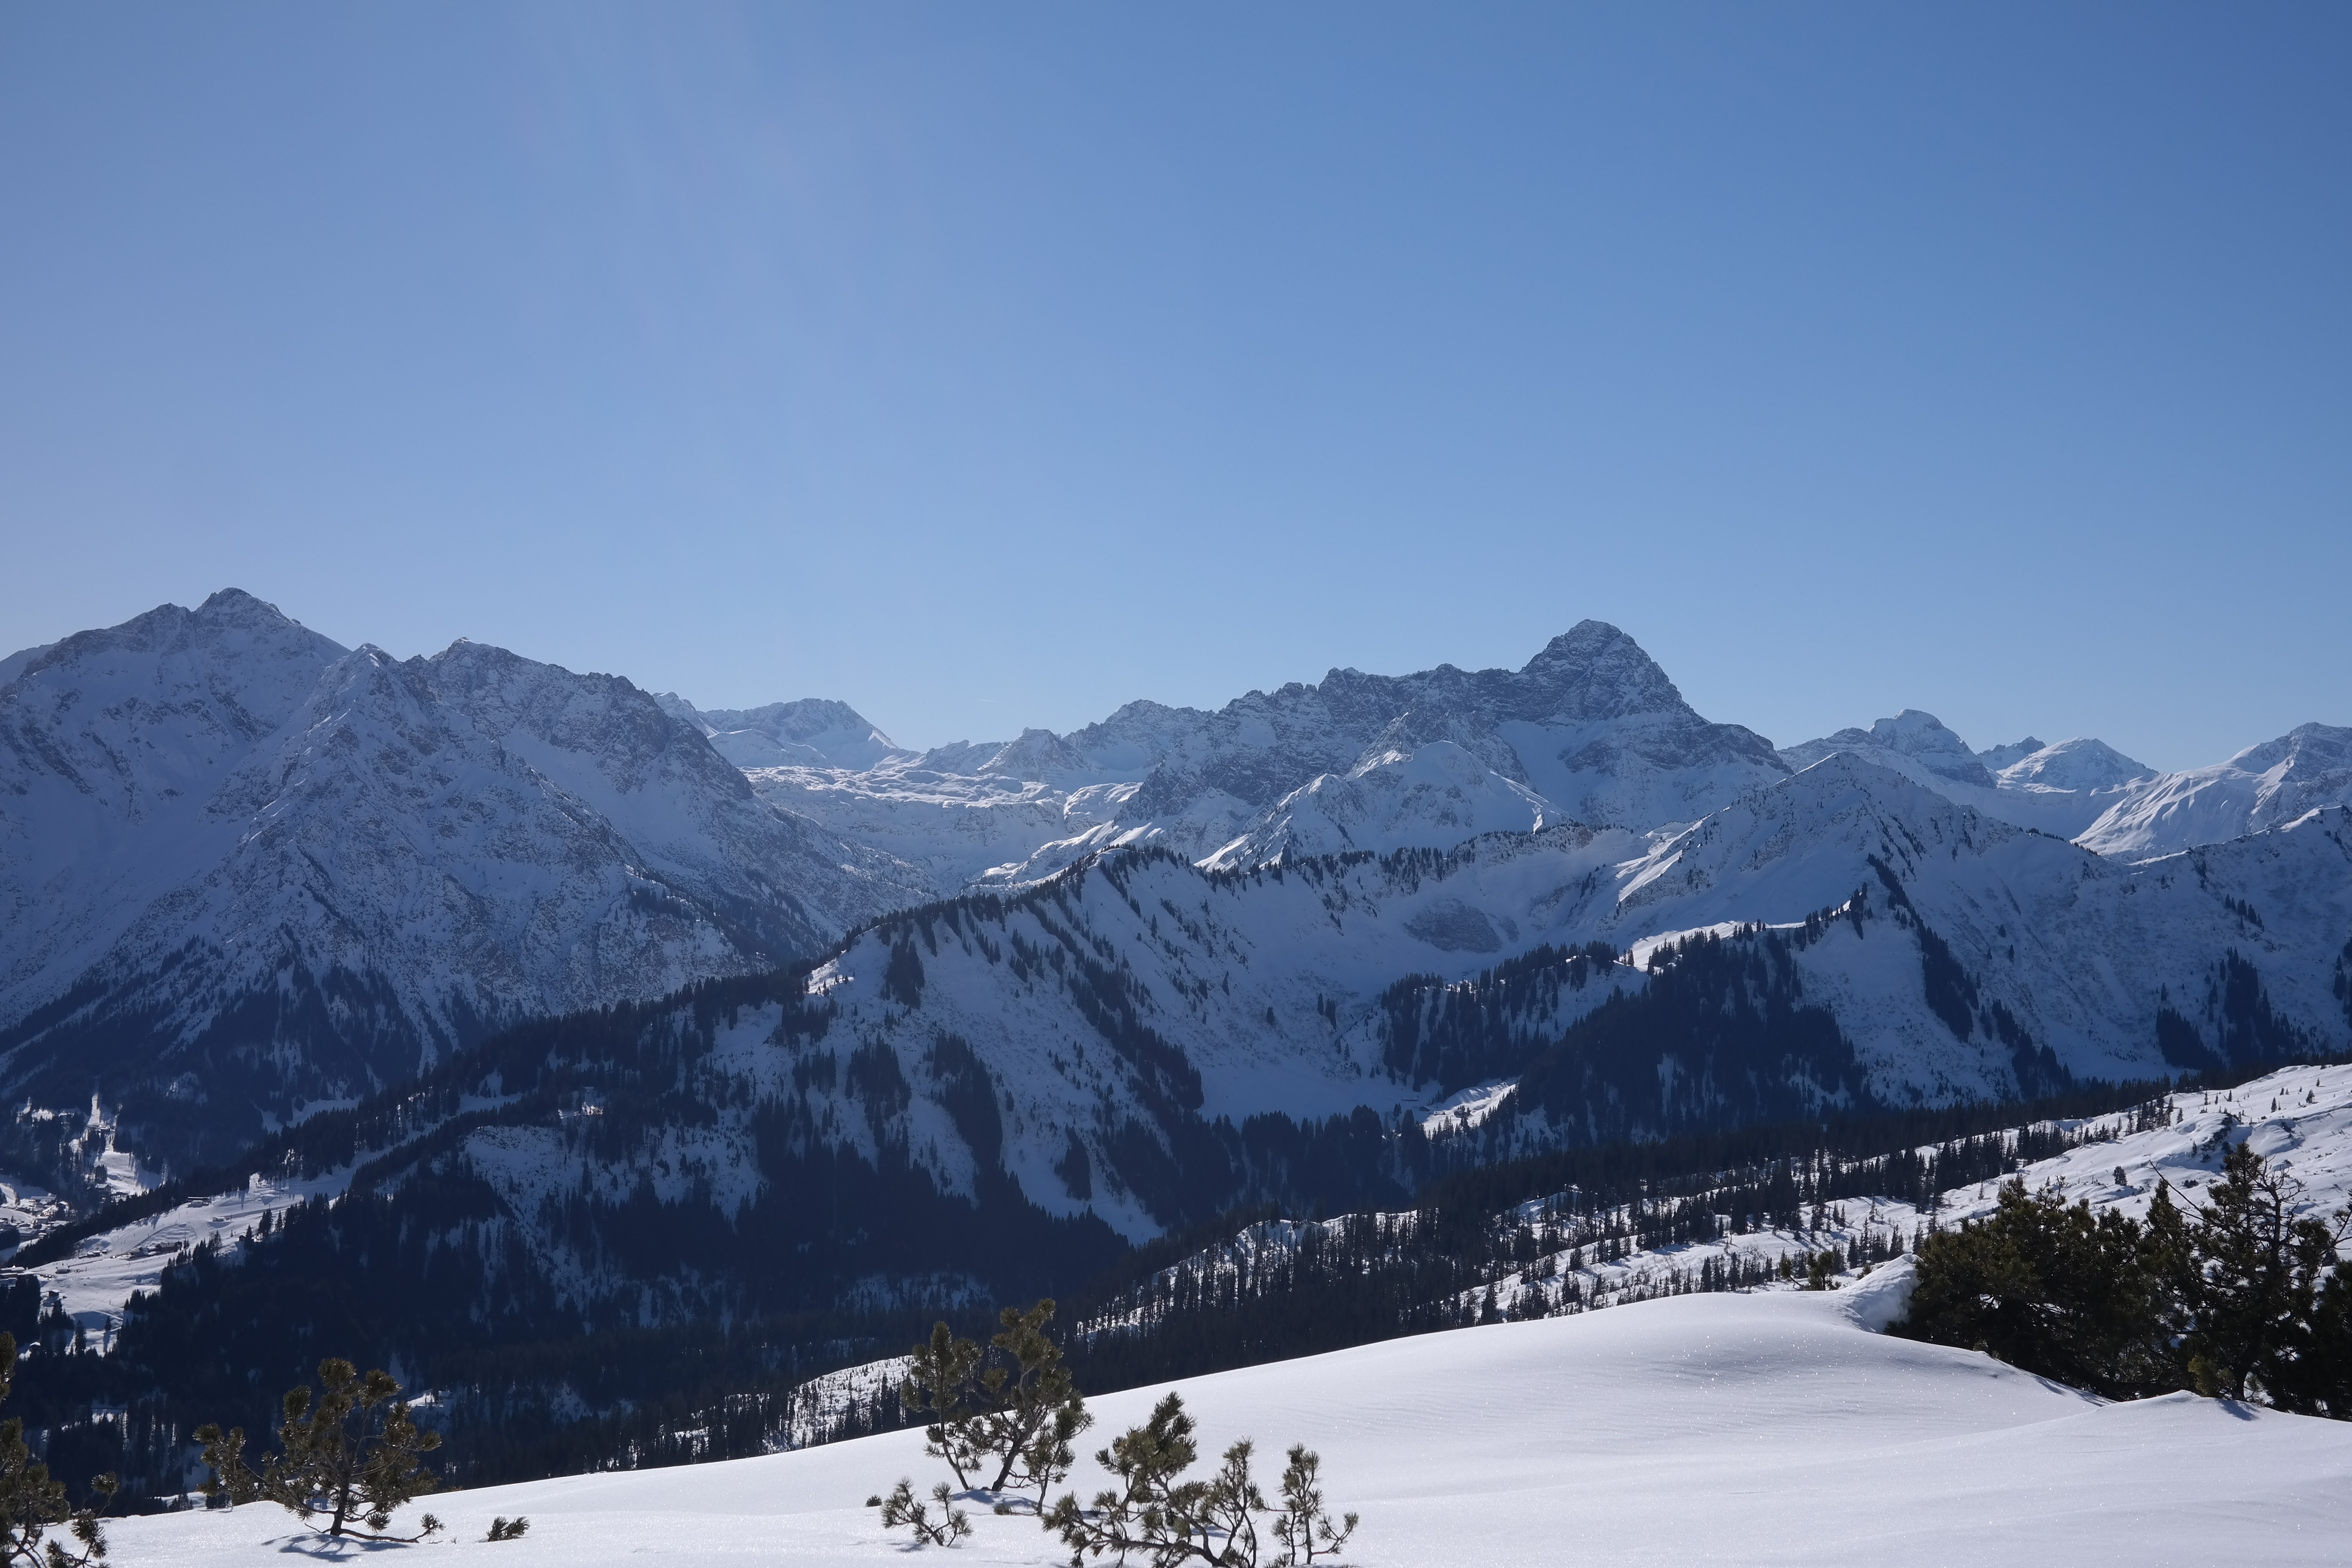
outdoor, mountain, snow, winter, mountain range, weather, alpine, skiing, season, ridge, winter sport, tour, alps, vision, ski, footwear, outlook, piste, winter sports, distant view, landform, backcountry skiiing, ski touring, skitouren goers, ski mountaineering, ski equipment, touring skis, aries stone, door corner, mountainous landforms, geological phenomenon, allgau